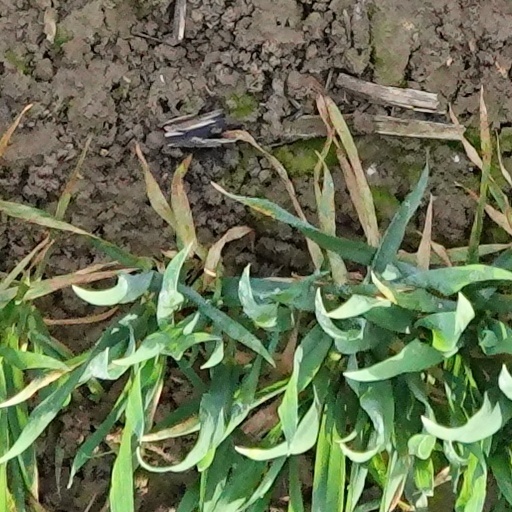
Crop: wheat